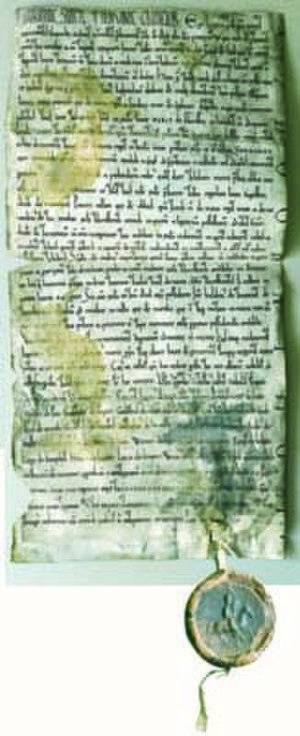
Charte de fondation
Une charte de fondation est un acte qui précise les conditions juridiques et financières de création d'un bâtiment civil, militaire ou religieux, d'une ville, d'une société ou d'une association. Une charte de donation est un acte analogue dans le cadre d'une donation.
L’abbaye Notre-Dame de Leffe est un monastère de l’ordre des Prémontrés, situé à Leffe, un quartier de Dinant en Belgique, sur la rive droite de la Meuse. Il s'agit d'abord d'un prieuré dépendant de l'abbaye de Floreffe fondé en 1152, élevé au rang d'abbaye en 1160. Durant deux siècles, la communauté religieuse apporte l’œuvre de défrichement et la civilisation, et connait en retour, du fait des seigneurs, la prospérité.